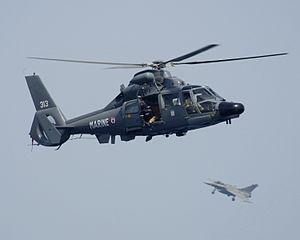
La flottille 35F est une flottille de l'aviation navale française créée le 1ᵉʳ septembre 1969 et toujours active. Sa mission est essentiellement axée sur le sauvetage, le service public et le soutien aux unités en mer.